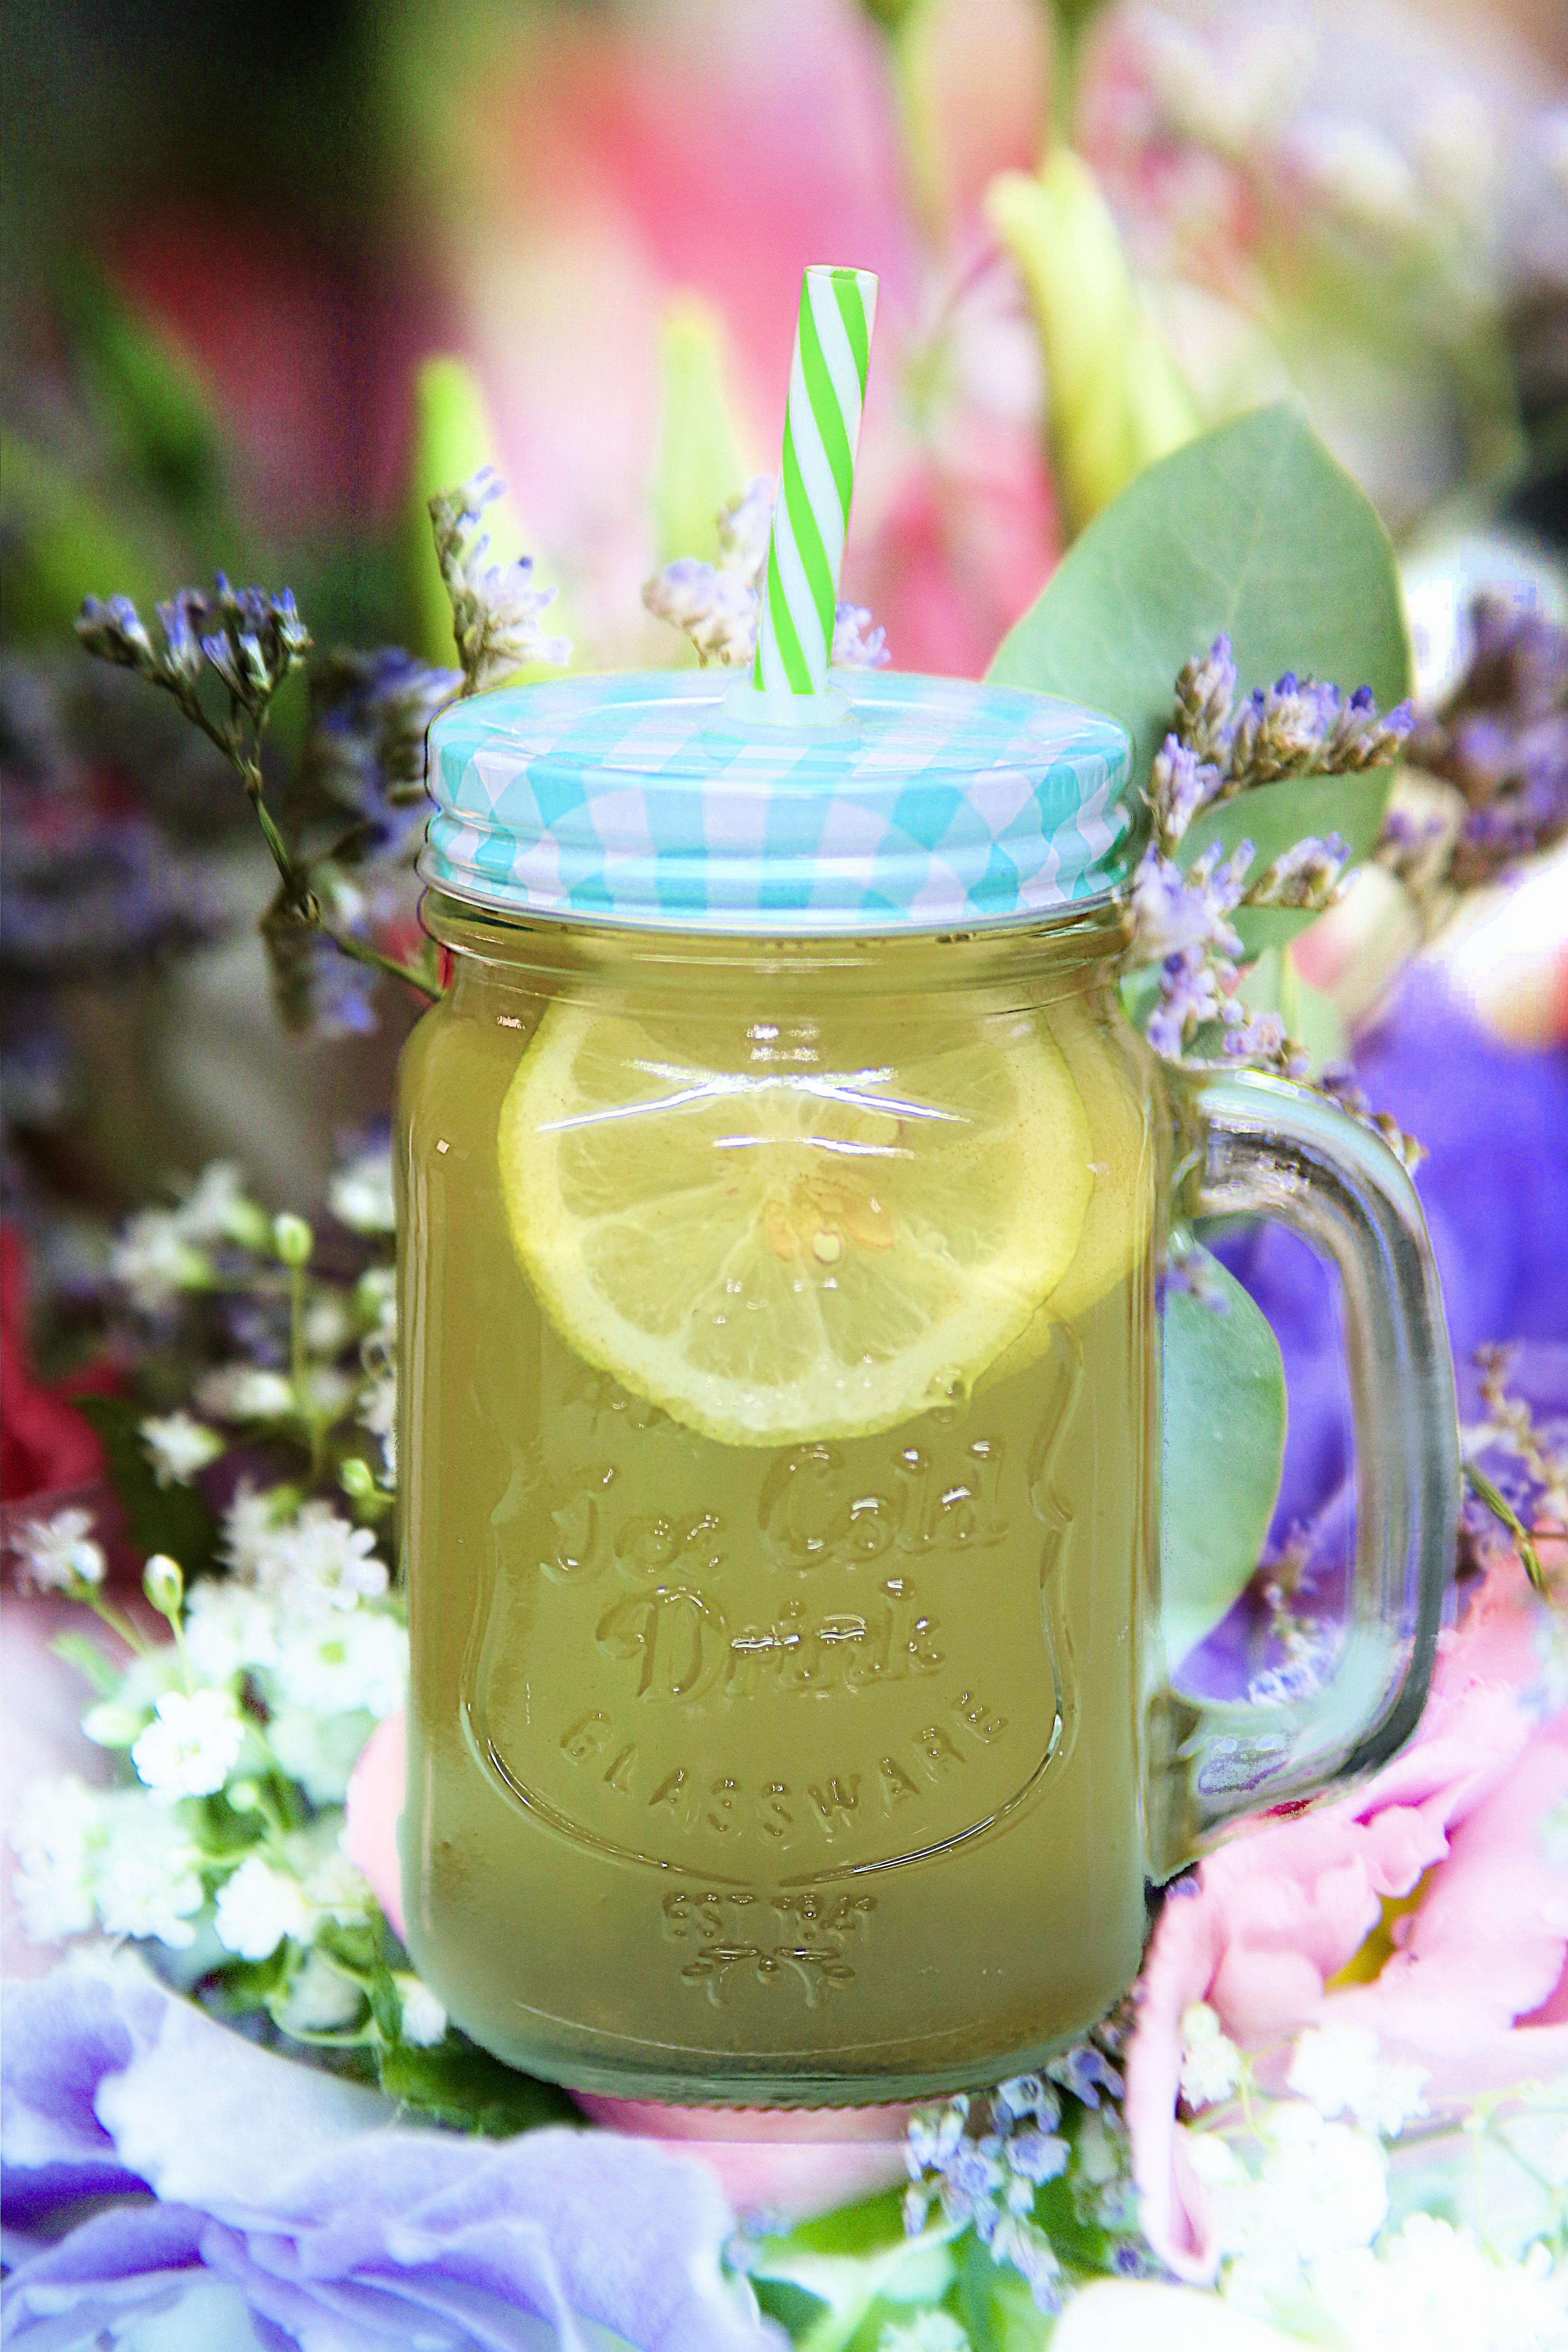
tea, flower, glass, food, produce, color, lemonade, drink, candle, lighting, lemon, smoothie, mason jar, vichy, collation, centrepiece, drinkware